Letocetum

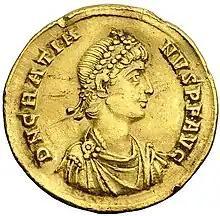
A golden coin from the time of the Emperor Gratian. The latest coin found at Letocetum was from this period.

Letocetum lost its public buildings near the end of the 3rd century; the bath-house and mansio were destroyed by fire. Around this time, very solid defences were built which did not include the bath-house or mansio sites. The reason the bath-house and mansio were abandoned can not be determined but the reason was probably economic. Other mansio sites around Britain appear to have been abandoned at this time. This did not imply an end to the posting service at Letocetum, it may have been a less costly reorganisation. The late defences were built in about 300 CE astride Watling Street, approximately east of the mansio site. The defences consisted of a stone wall about thick, fronted by three ditches and with a contemporary turf rampart to the rear, the area within the walls was . The northern and western sides were identified and sectioned in 1964 and the foundations of a wall at the south west corner were uncovered. On the western side a section of wall was found still standing high above shallow foundations but below the ploughed soil. The wall is believed to have been built within the period 275–325 CE.